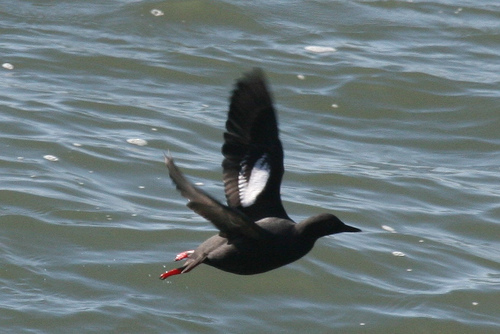
this bird is black all over its body with orange tarsus and feet.
this black and white bird,has orange feet and a flat bill.
this is a black bird with red feet and a long pointy black beak.
this large black bird has a majestic wingspan with accents of pure white on its outer wings.
a black bird with white spots on its wings,and distinct bright red feet.
this mostly black bird has a short neck and white wingulars.
a large black bird with a pointy bill, black secondaries and white primaries.
this bird is black with white and has a long, pointy beak.
this particular bird has a belly that is black and graya large flying bird with a black head an body, spots of white on wings, and red feet.
Species: Pigeon Guillemot